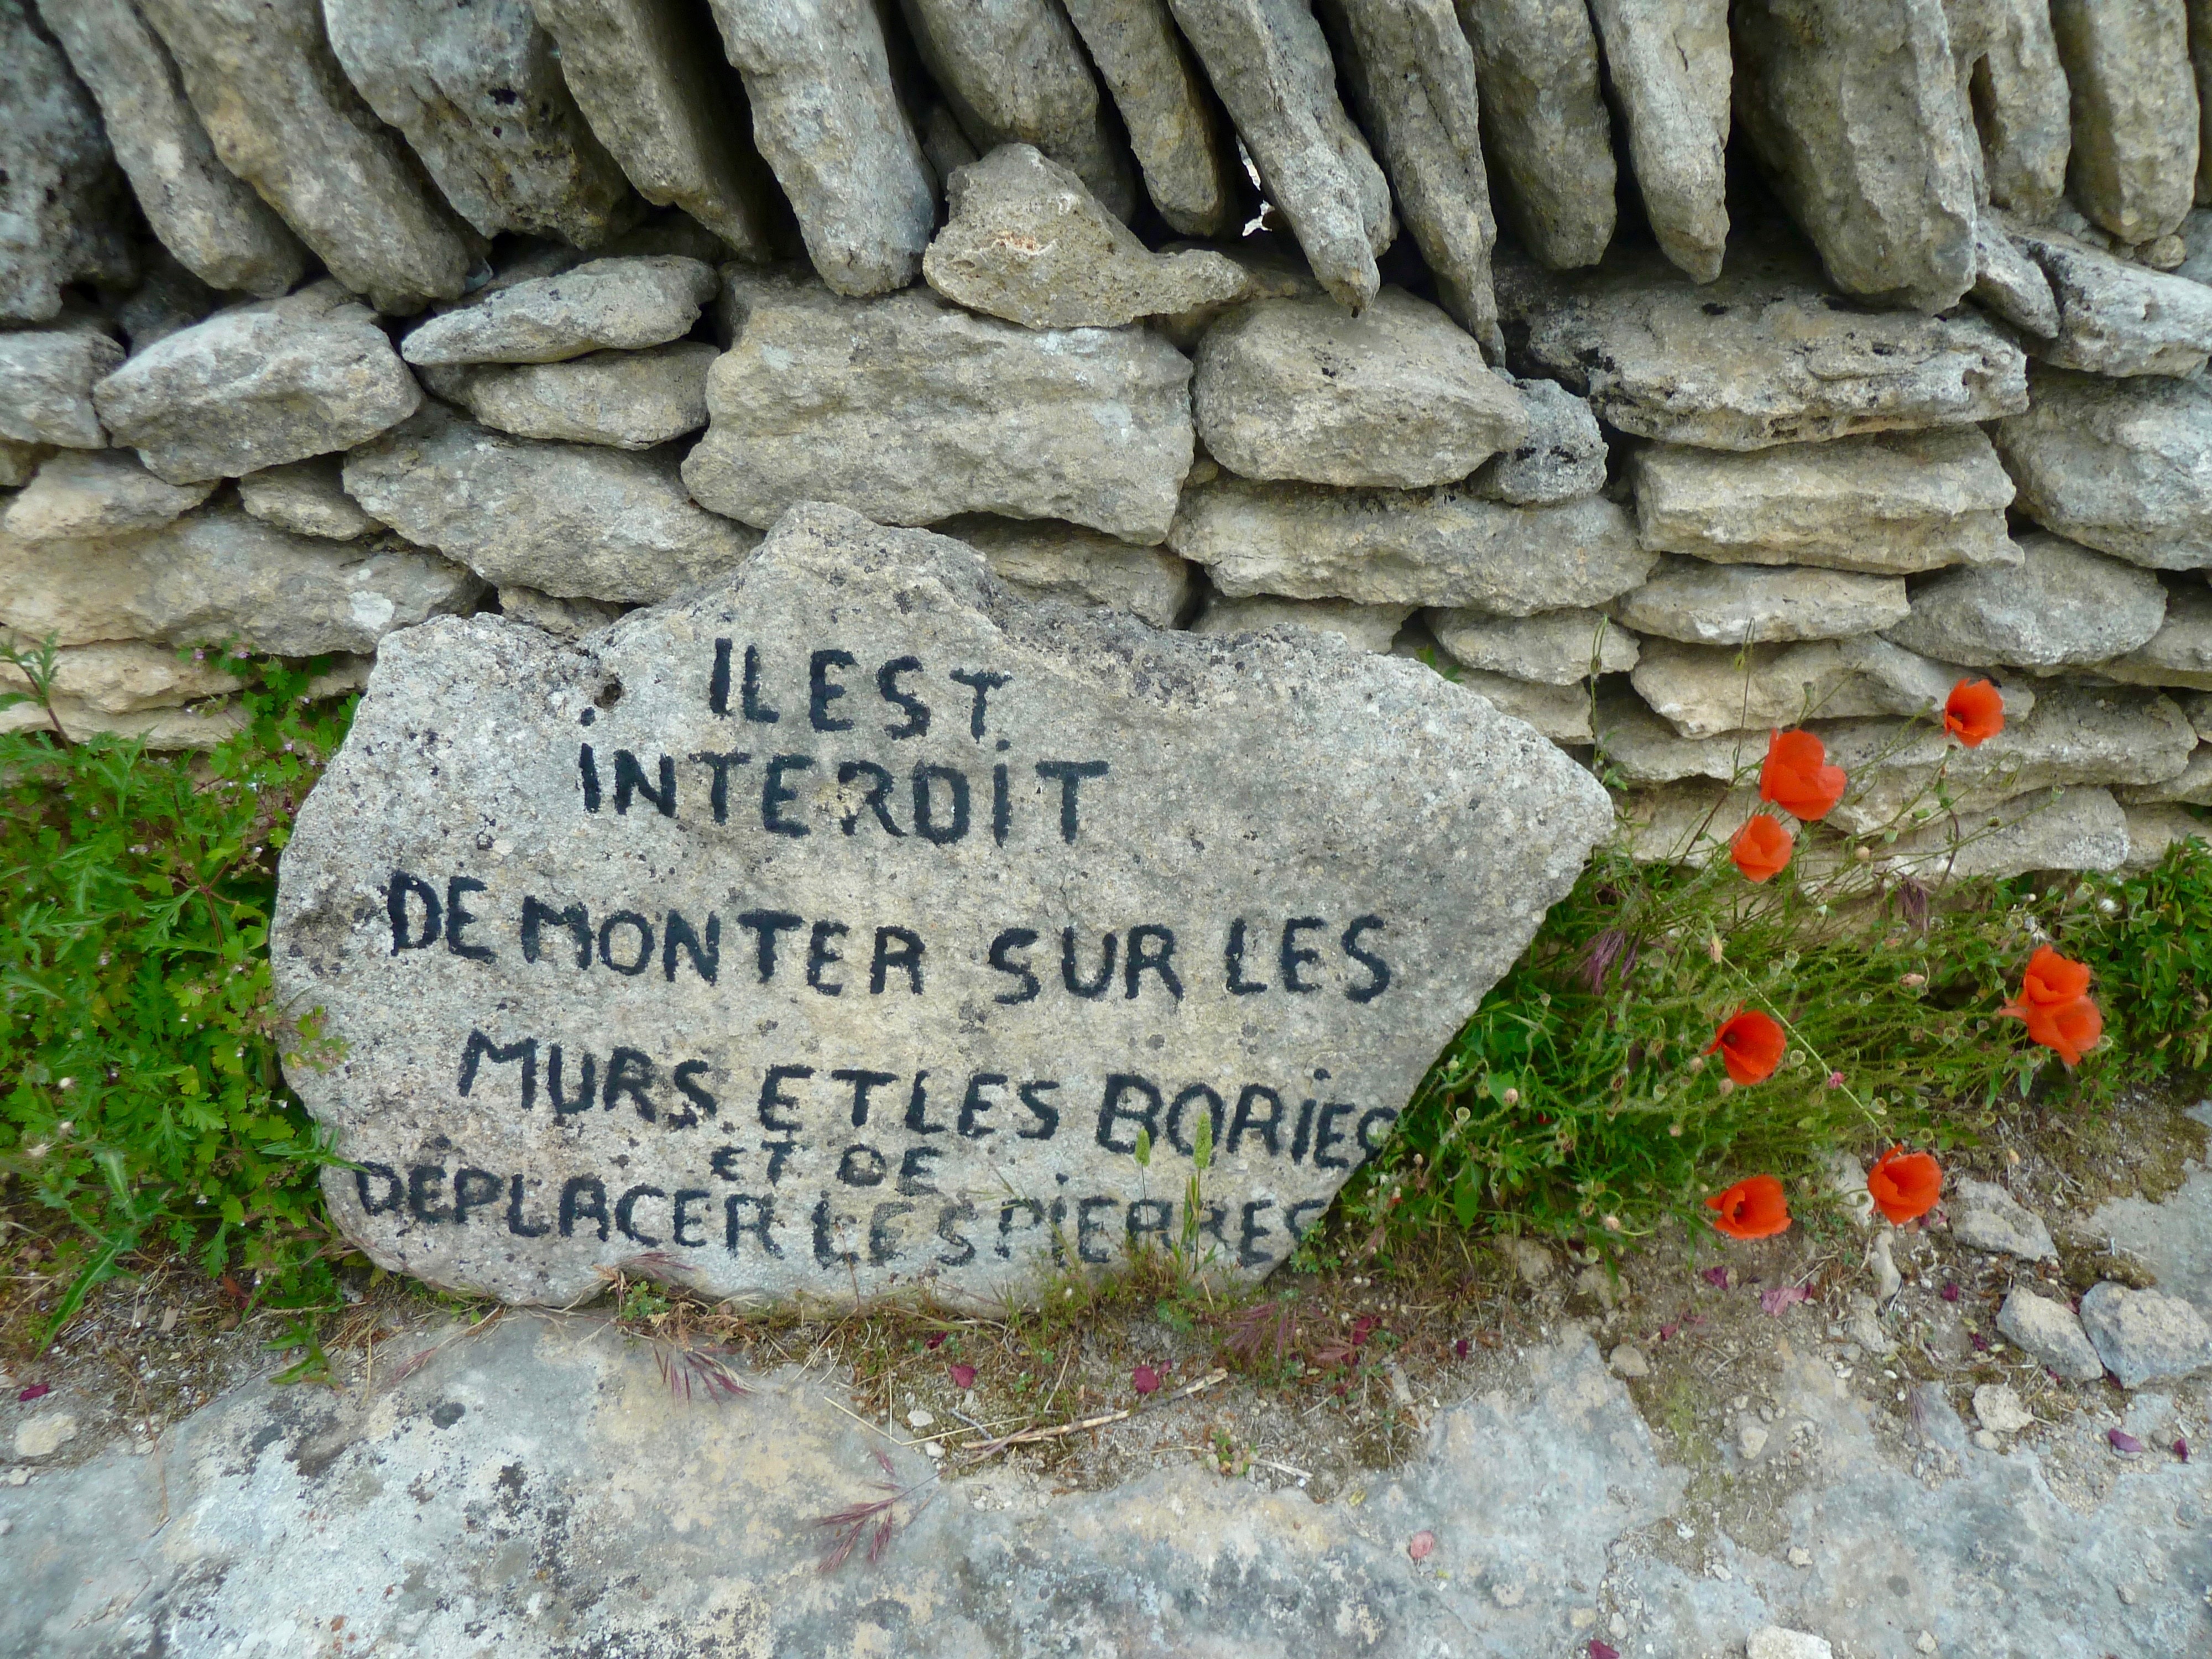
rock, wall, stone, sign, construction, symbol, stone wall, material, flowers, geology, warning